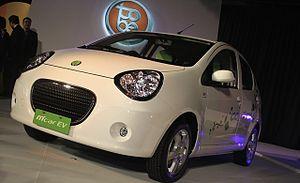
Une petite citadine est une automobile du segment A. Ces voitures d'entrée de gamme, plus courtes que les citadines polyvalentes, sont adaptées aux déplacements de proximité, principalement en milieu urbain et sont très faciles à garer. Ces véhicules ont une consommation très basse.
La Geely LC1 est une automobile chinoise lancé en septembre 2008.